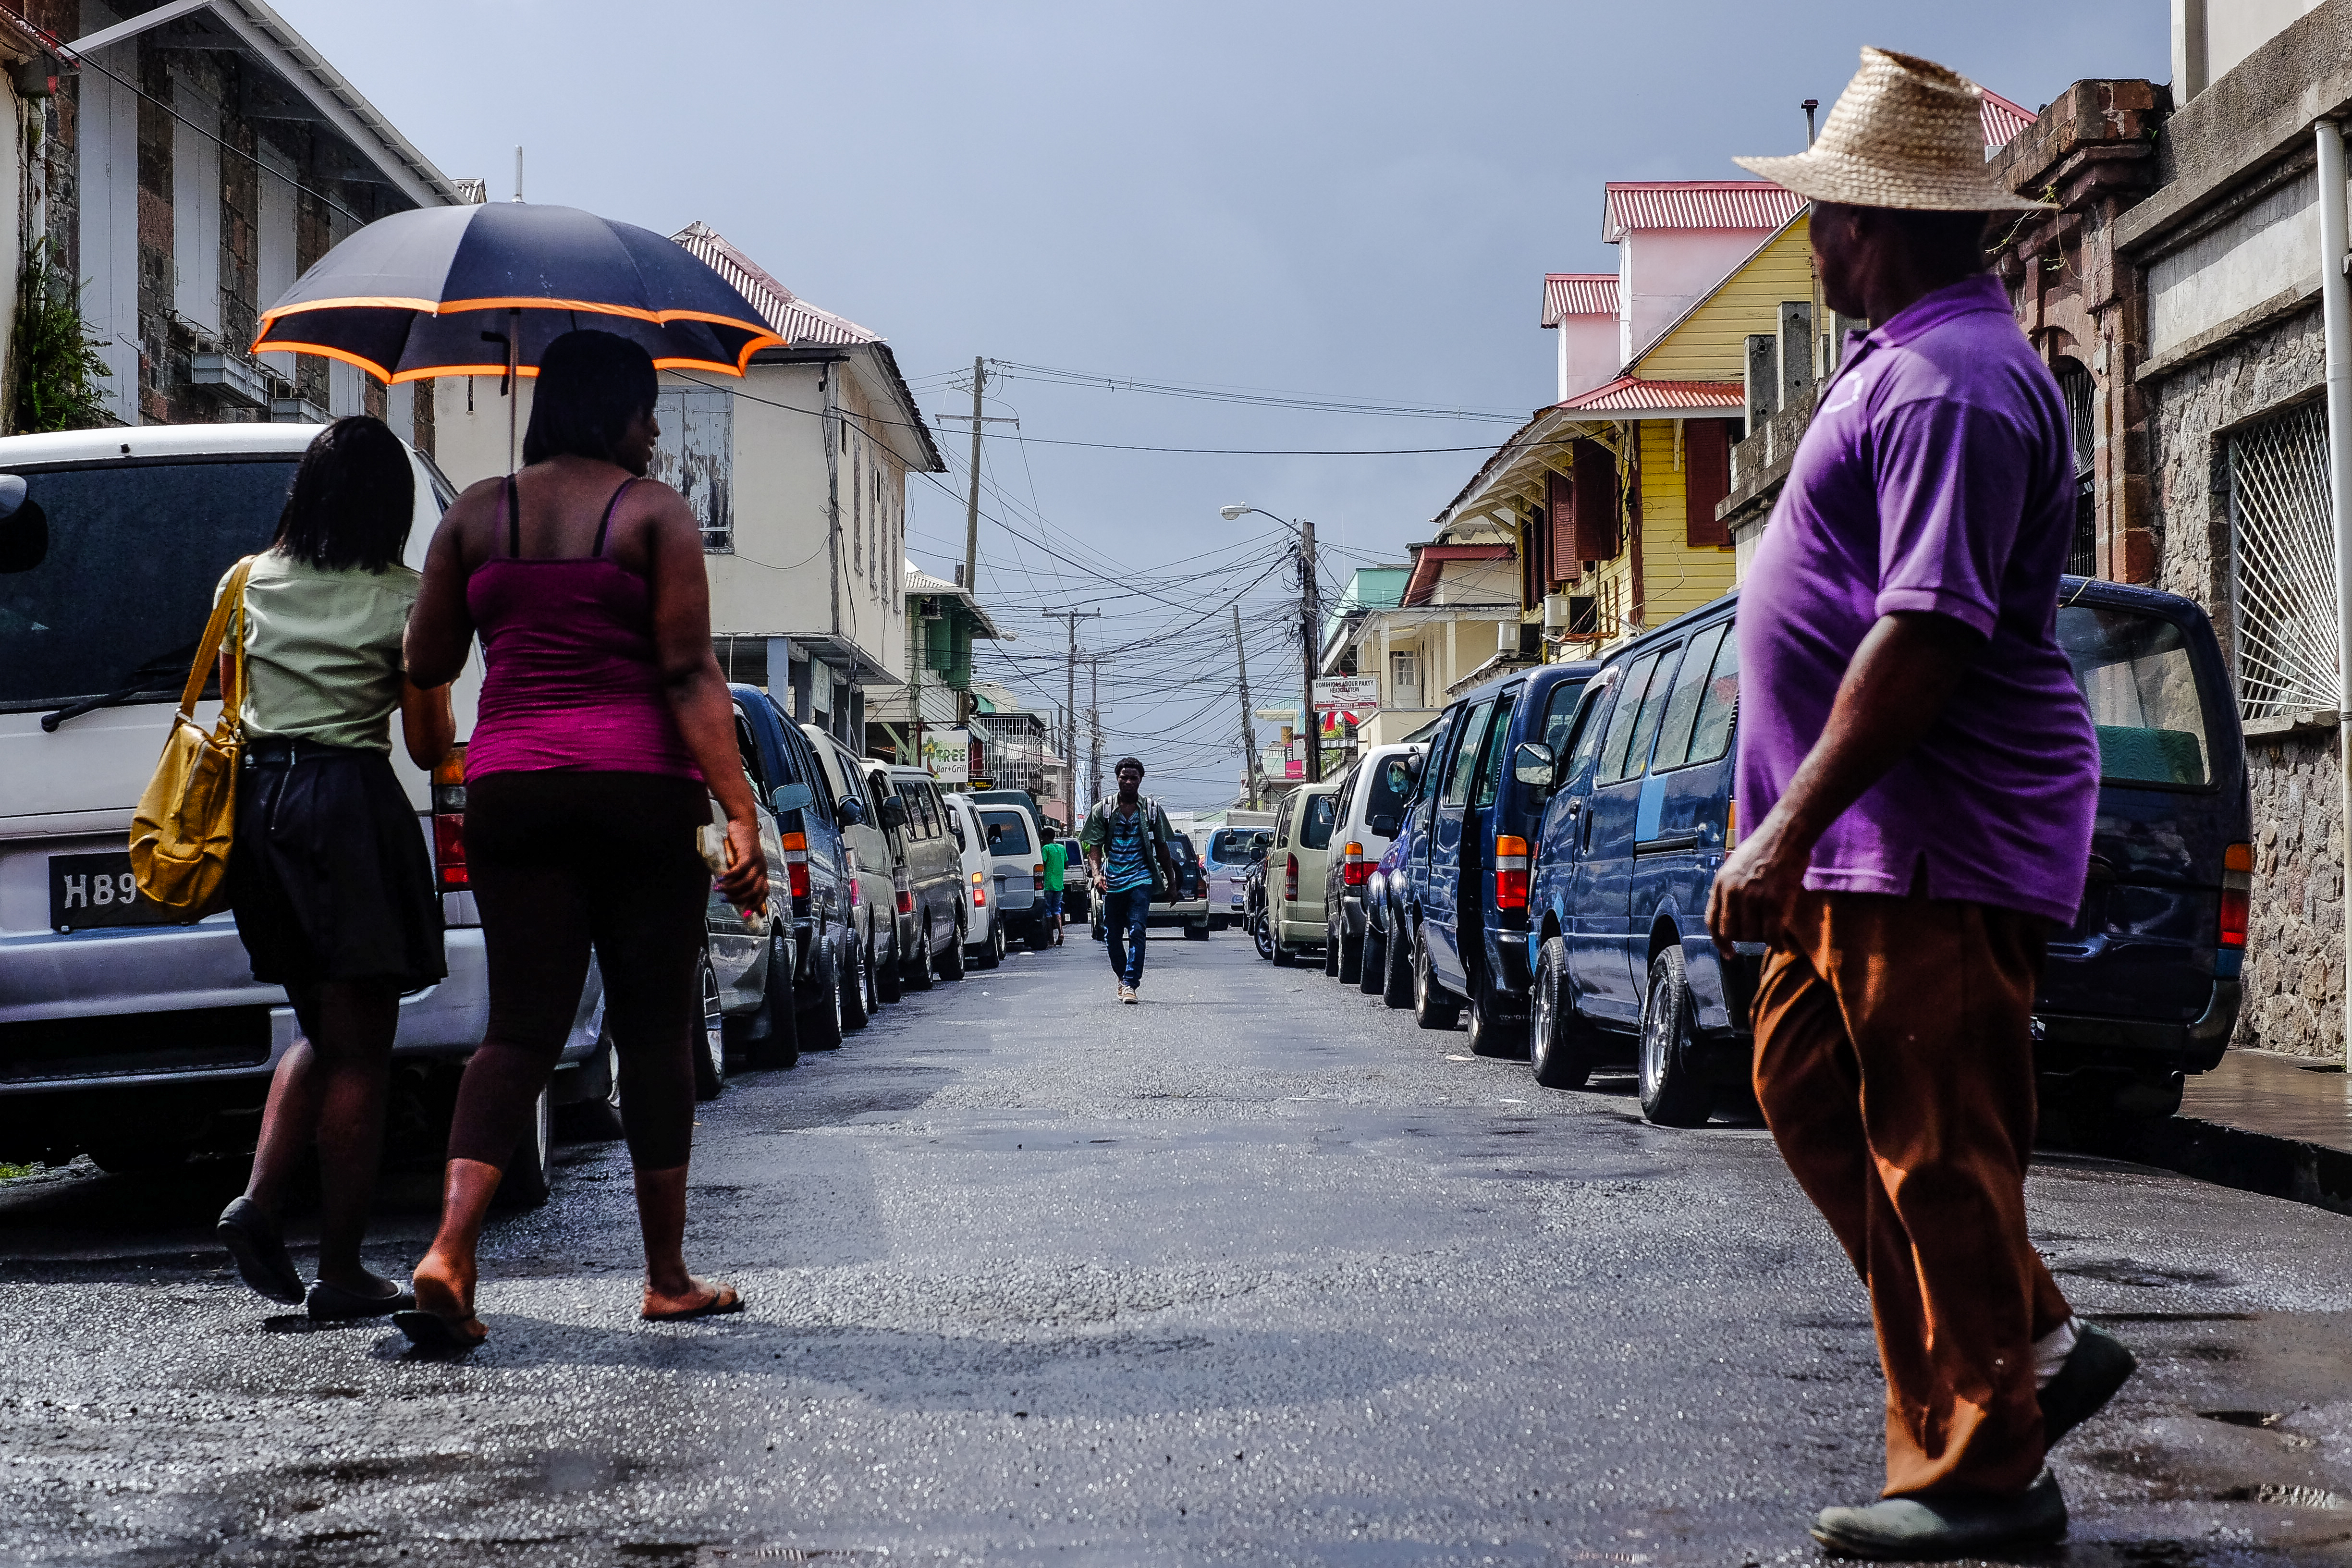
pedestrian, walking, winter, people, road, street, city, urban, crowd, spring, color, bus, infrastructure, stadt, caribbean, mobilitt, karibik, antilles, dominica, antillen, atthebusstation, pnvmobility